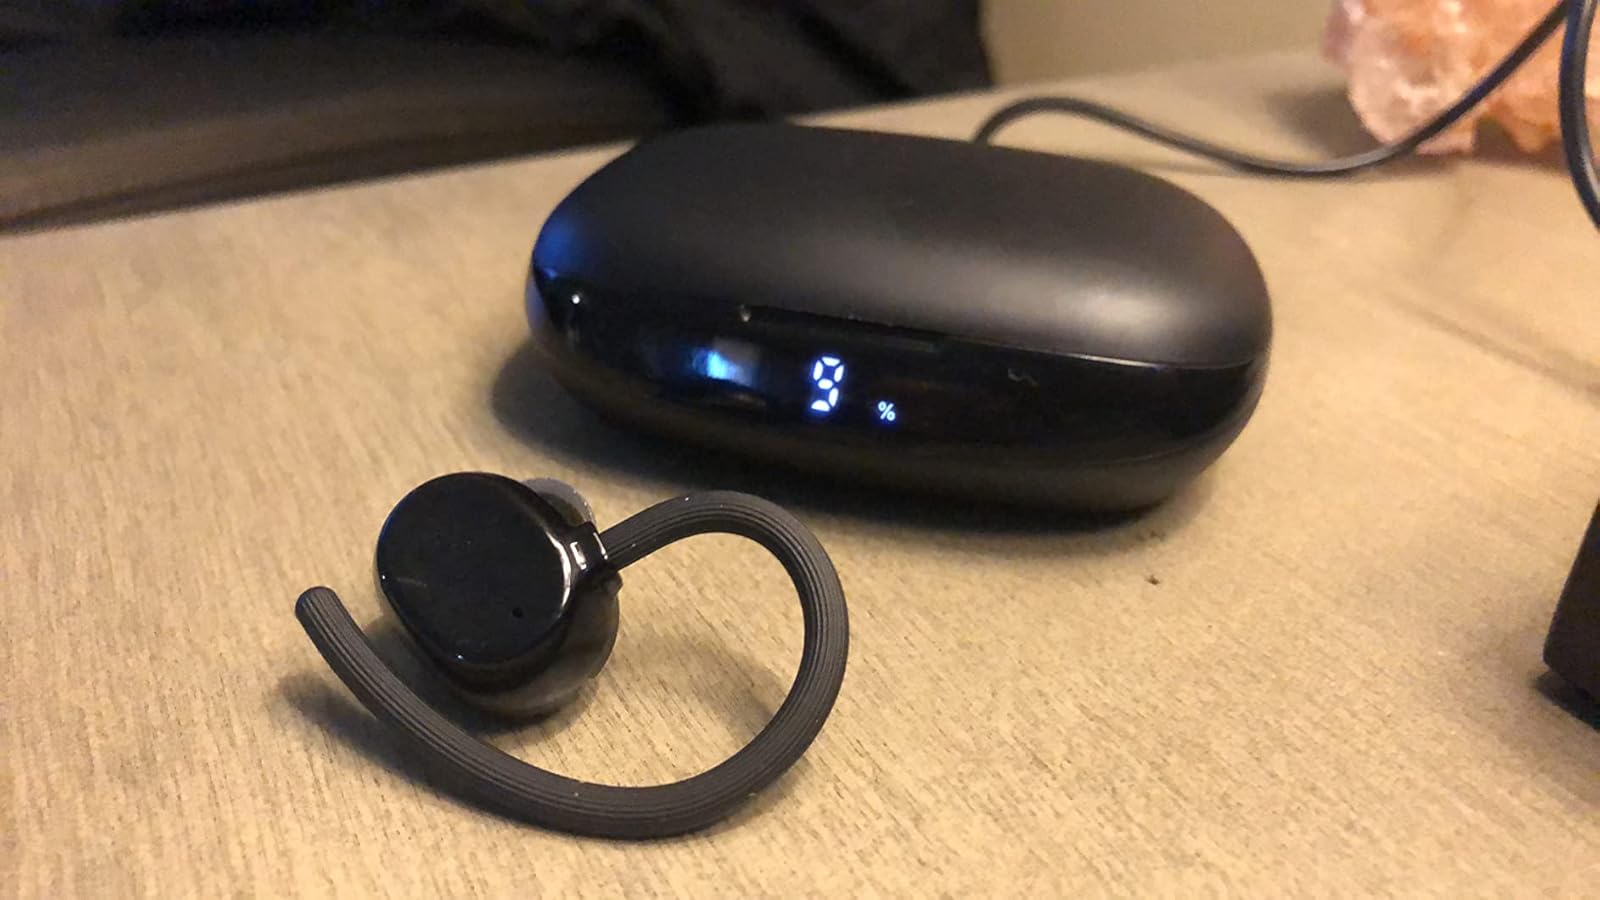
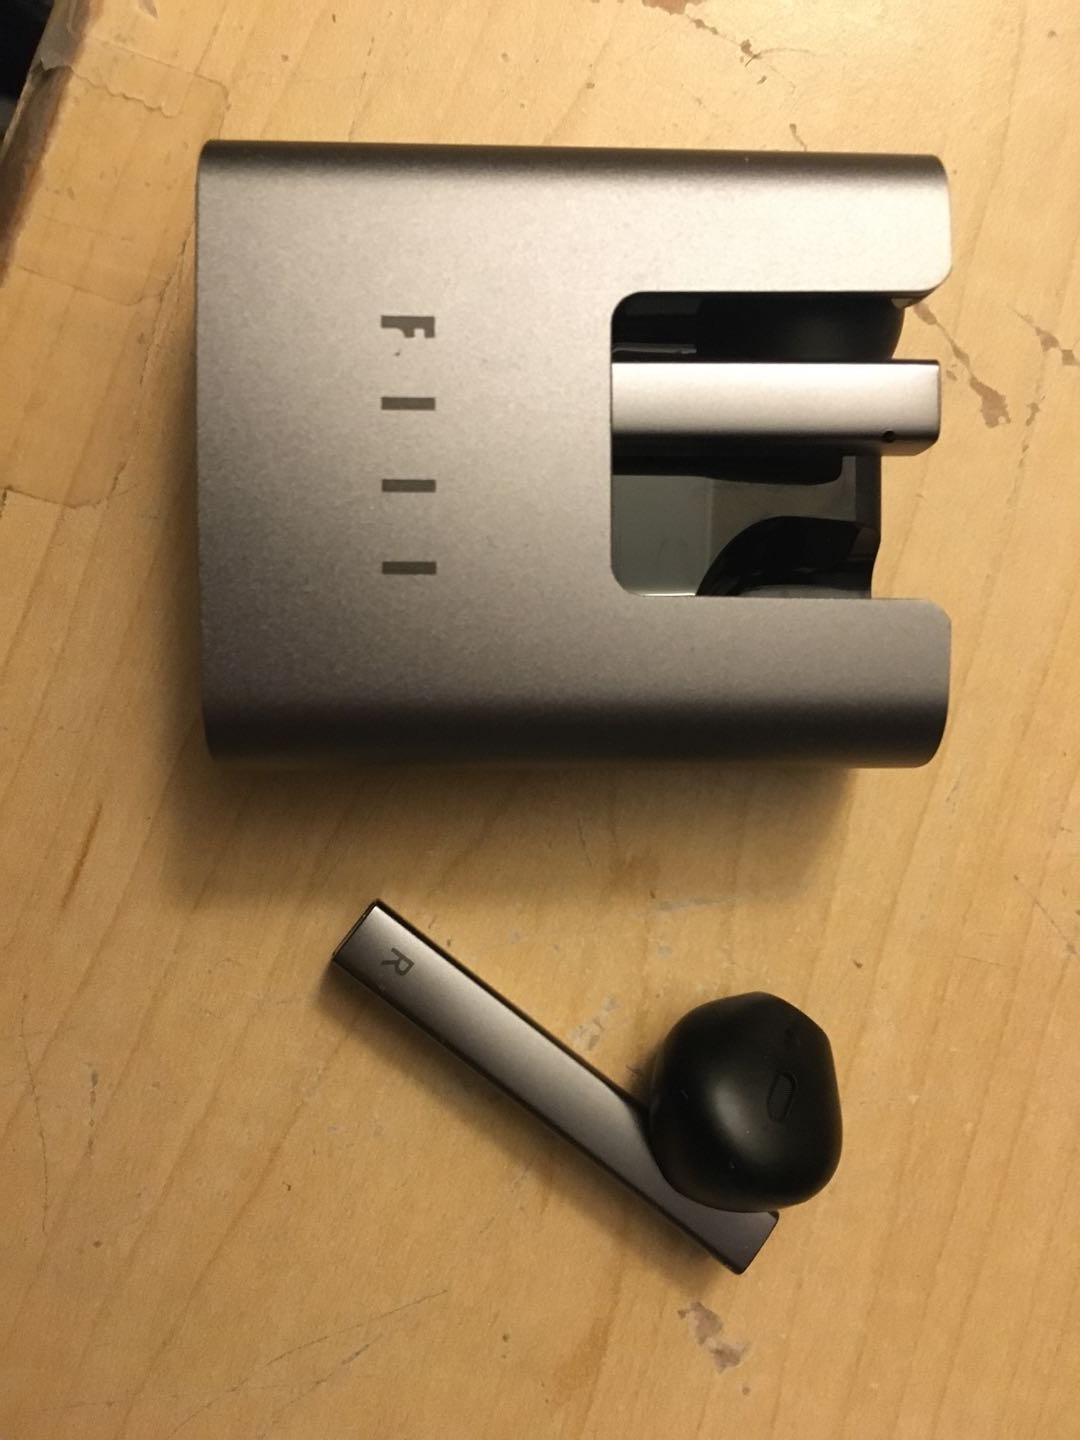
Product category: earbuds
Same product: no